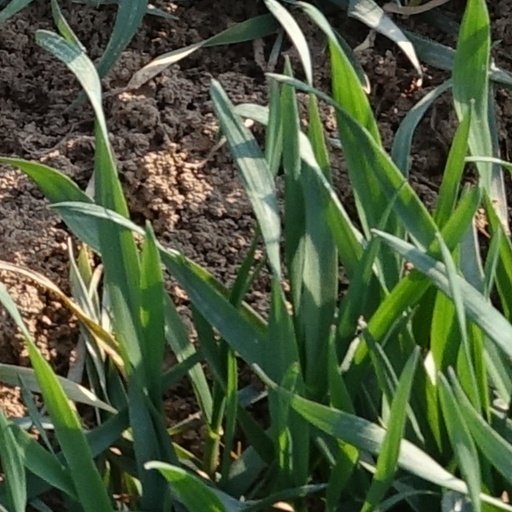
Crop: wheat